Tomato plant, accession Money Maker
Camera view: vertical (180 deg); turntable rotation: 0 degrees
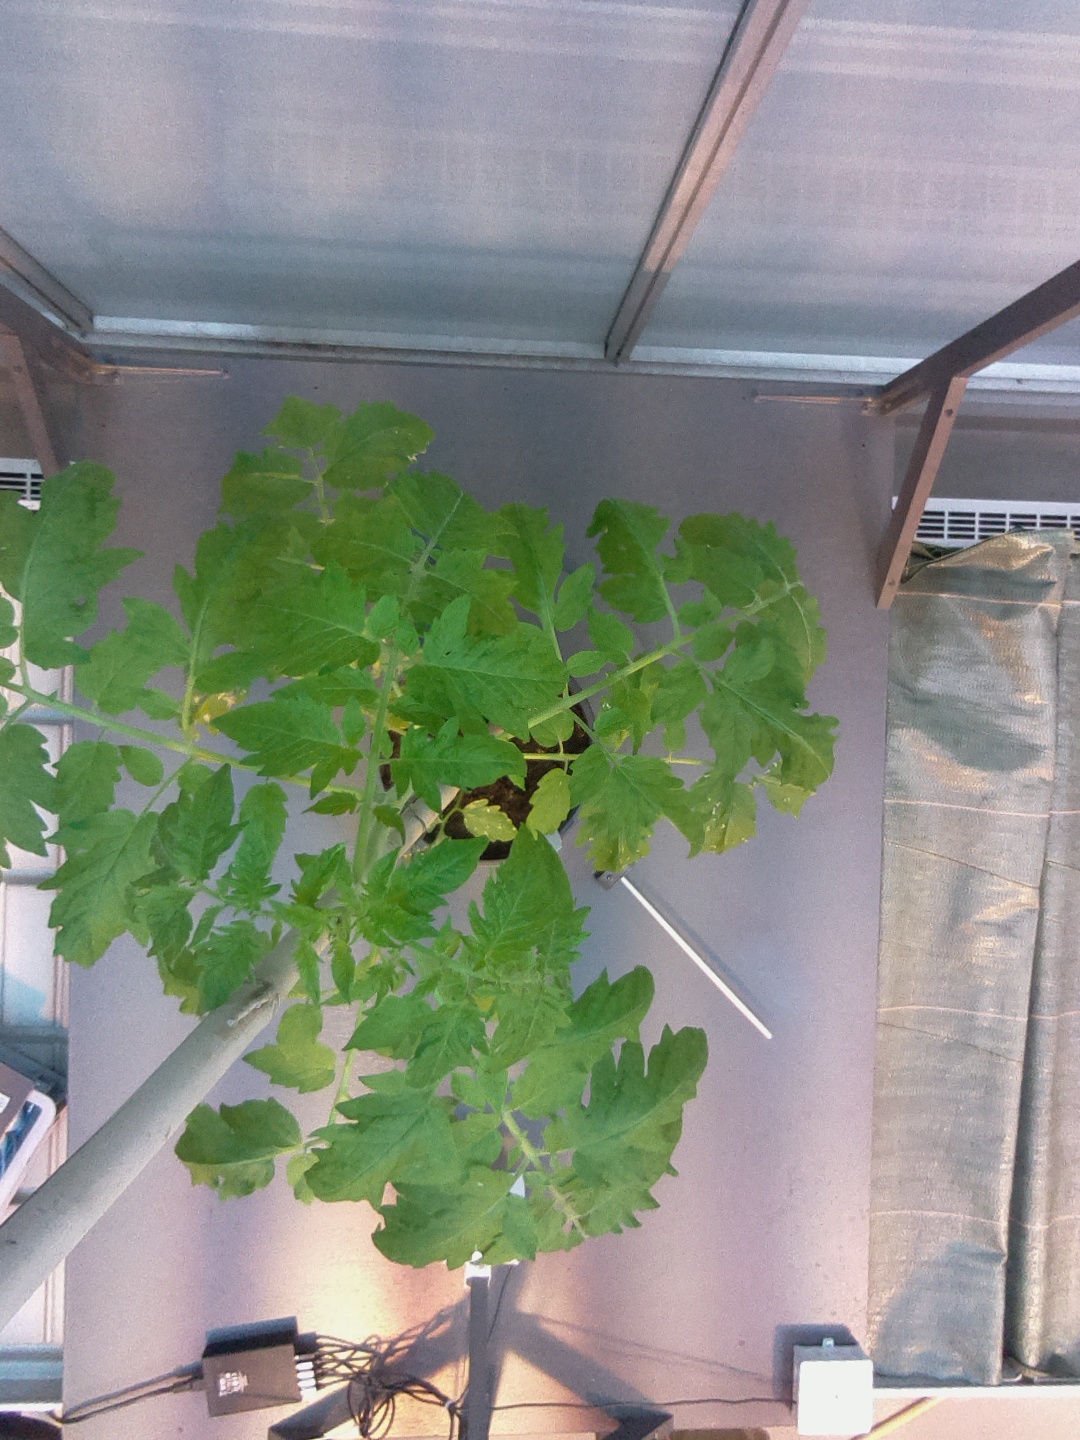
BBCH growth stage 51: First inflorence visible, visible closed flower bud